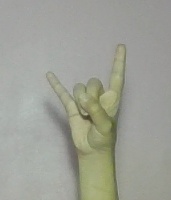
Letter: la